Vasil Bollano

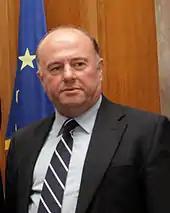
Vasil Bollano, 2011 in Athens

Vasil Bollano ("Vasilis Bolanos", born July 7, 1958) was the chairman of Omonoia and representative of the Greeks living in Albania.